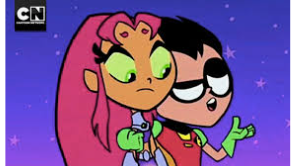
Portrait style: Cartoon Portrait